Twisted Sister

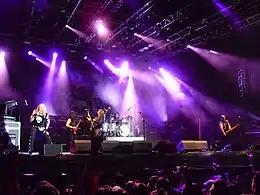
Twisted Sister performing at Norway Rock Festival in 2010

On June 4, 2009, Twisted Sister performed "Stay Hungry" in its entirety for the first time at the Sweden Rock Festival. This included never before played songs such as "Don't Let Me Down" and "Horror-Teria: Street Justice".